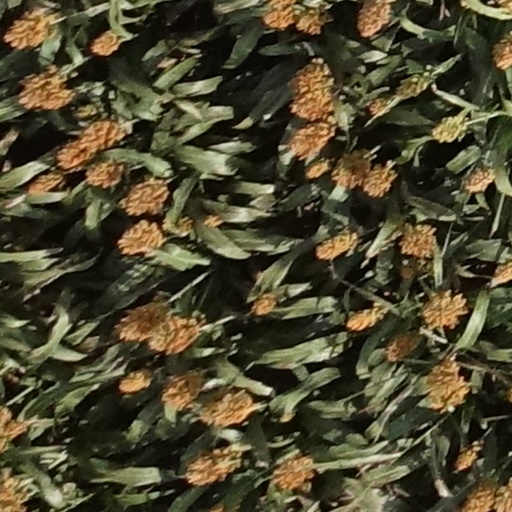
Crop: sorghum